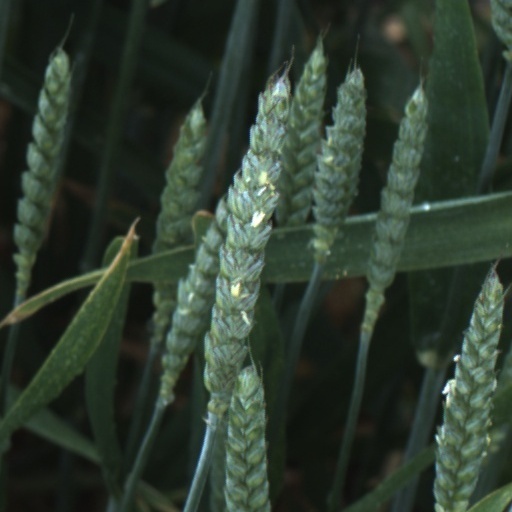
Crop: wheat